The Forever Man

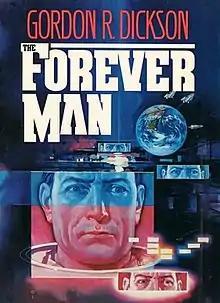
First edition (publ. Ace Books)

The Forever Man is a novel by Gordon R. Dickson published in 1986.